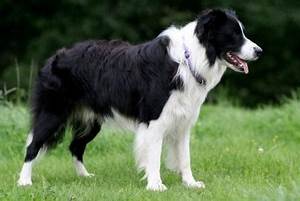
Label: dog